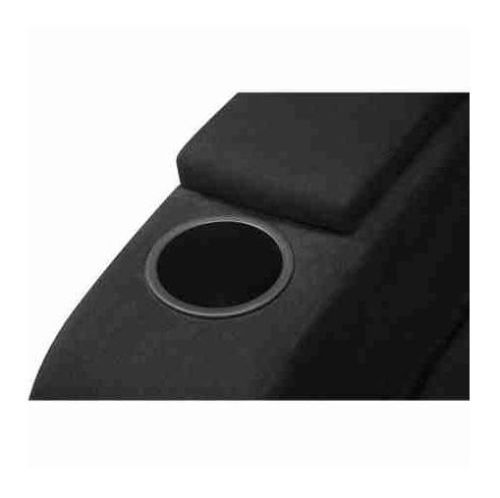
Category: sofa